The Thirteenth Chair (1919 film)

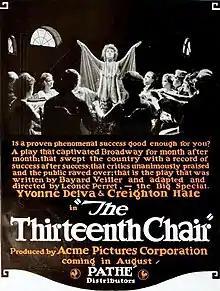

The Thirteenth Chair is a 1919 American silent mystery film directed by Léonce Perret and starring Yvonne Delva, Creighton Hale and Marie Shotwell. It was based on a play of the same name by Bayard Veiller. Subsequent film adaptations were made in 1929 as "The Thirteenth Chair" and 1937 again under the same title.